Pertti Ripatti

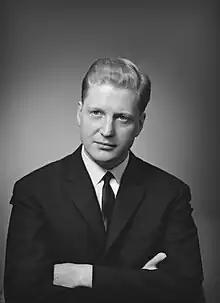
Pertti Ripatti in 1966.

Ripatti was born in Viipuri. His father was Justus Ripatti, who served as a state mediator. Before his diplomatic career, he was from 1962 to 1977 employed in The Finnish Employers' Confederation and then in the Ministry of Finance.